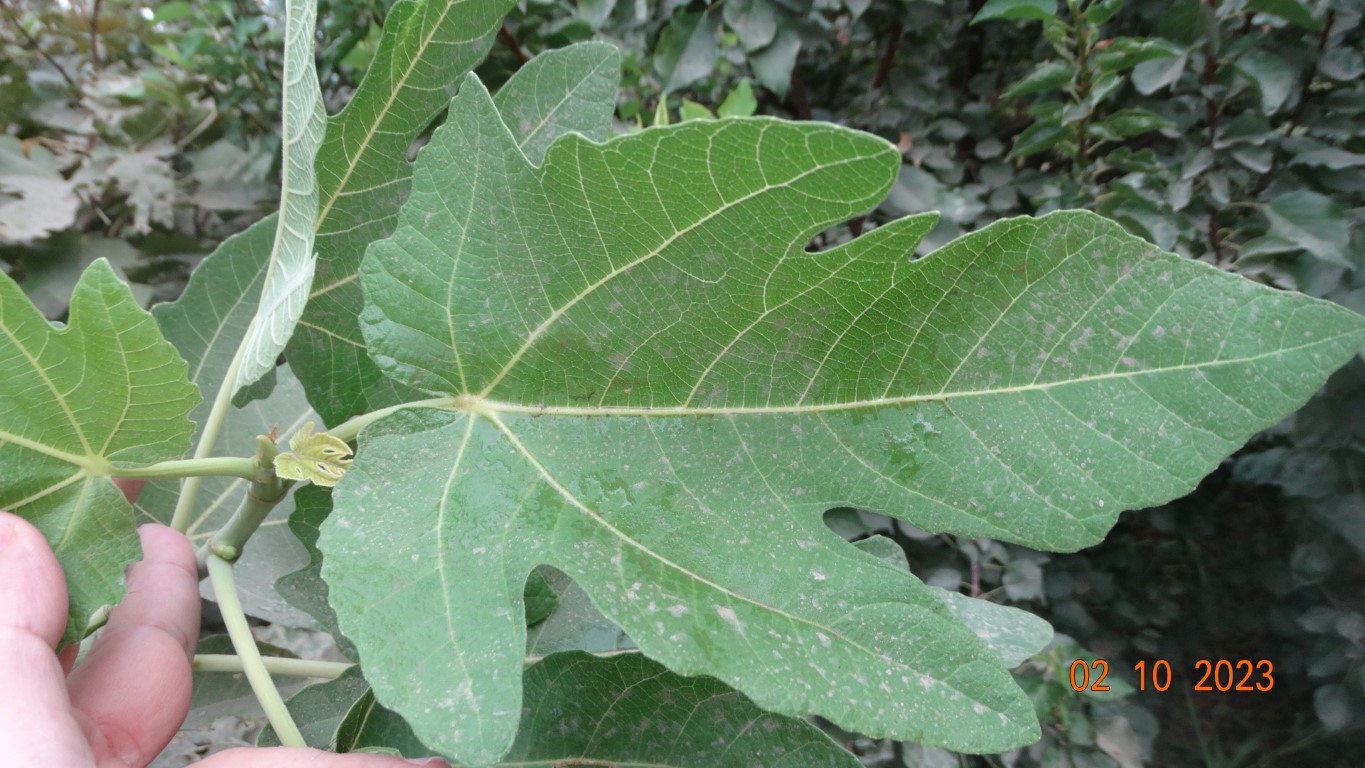
Label: healthy